List of Austrian composers

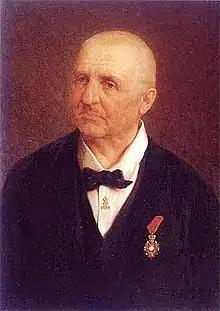
Anton Bruckner

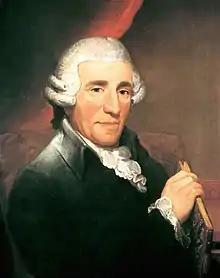
Joseph Haydn

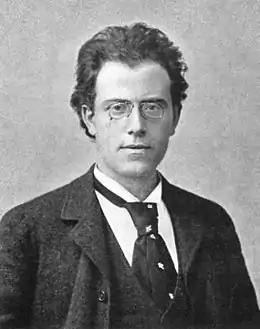
Gustav Mahler

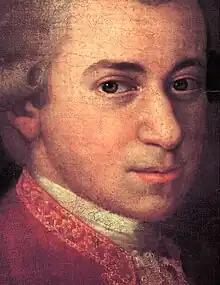
Wolfgang Amadeus Mozart

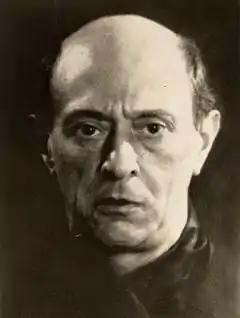
Arnold Schoenberg

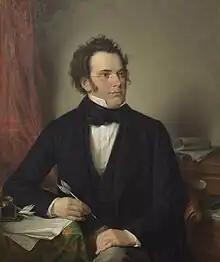
Franz Schubert

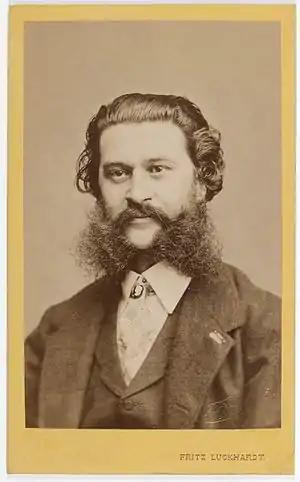
Johann Strauss II

The portraits at right are seven of the most-prominent Austrian composers, as agreed by three published reviews.